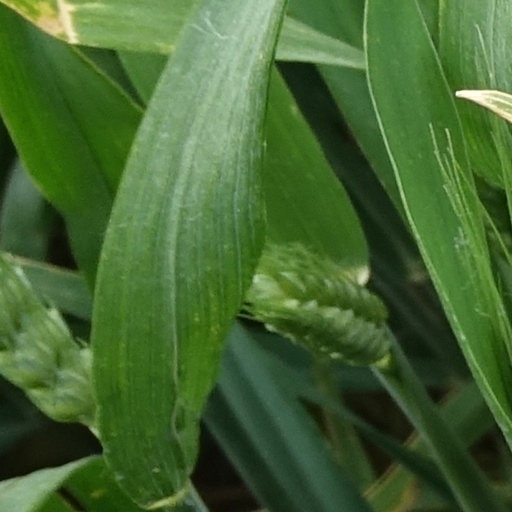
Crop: wheat